American Carpatho-Russian Orthodox Diocese

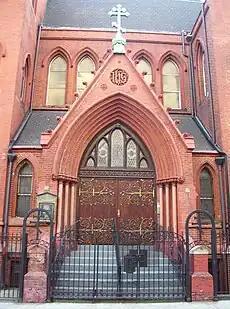
The entrance to the Church of St. Nicholas of Myra in the East Village of Manhattan, New York City, designed by James Renwick Jr. and W. H. Russell in 1883 as a chapel for St. Mark's Church in-the-Bowery but now part of the ACROD.

At the end of the nineteenth century, many East Slavs immigrated to North America. They were mostly Christians, some of them belonging to Eastern Orthodoxy, while others were Eastern Catholics of the Byzantine Rite. In Catholic terminology, East-Slavic form of the Byzantine Rite was known as the "Ruthenian Rite", and thus the same "Ruthenian" designation was applied to East Slavs of that rite.